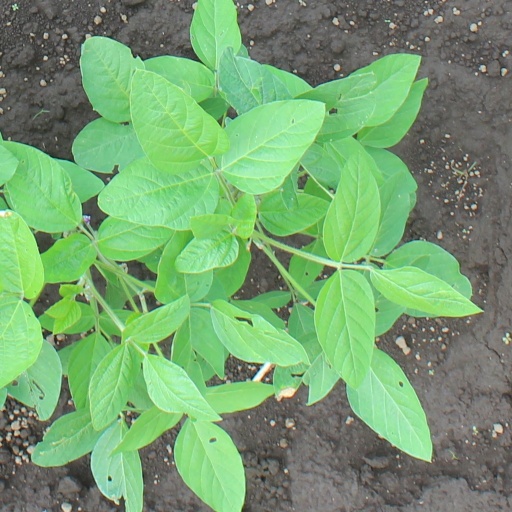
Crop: soybean